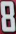
Number: 8